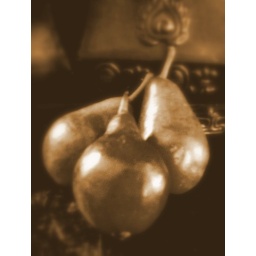
A grouping of red pears taken in front of my kitchen cannisters, rendered in sepia.